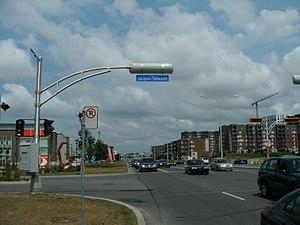
Signe qui identifie la rue Jacques-Tétreault à Laval, Québec, Canada, nommé en honneur de Jacques Tétreault (né le 8 avril 1929), ancien maire et député de la Chambre des communes du Canada.
Joseph Jacques Maurice Tétreault, né le 8 avril 1929 à Montréal et mort le 20 août 2018 à Laval, est un avocat, enseignant, magistrat et homme politique québécois.